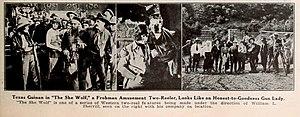
Mary Louise Cecilia alias "Texas Guinan" était une chanteuse, une comédienne de cinéma et une célèbre tenancière américaine de cabarets.